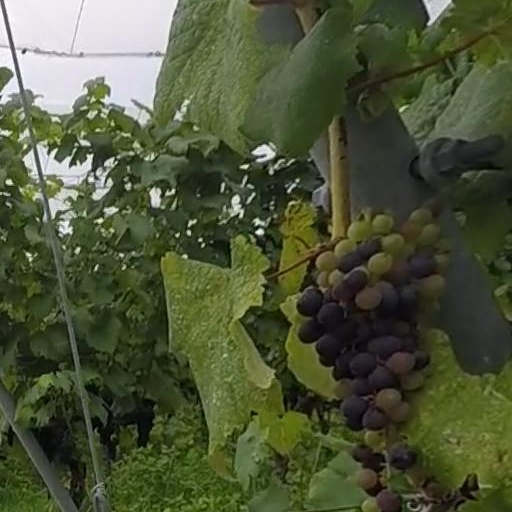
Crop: grape